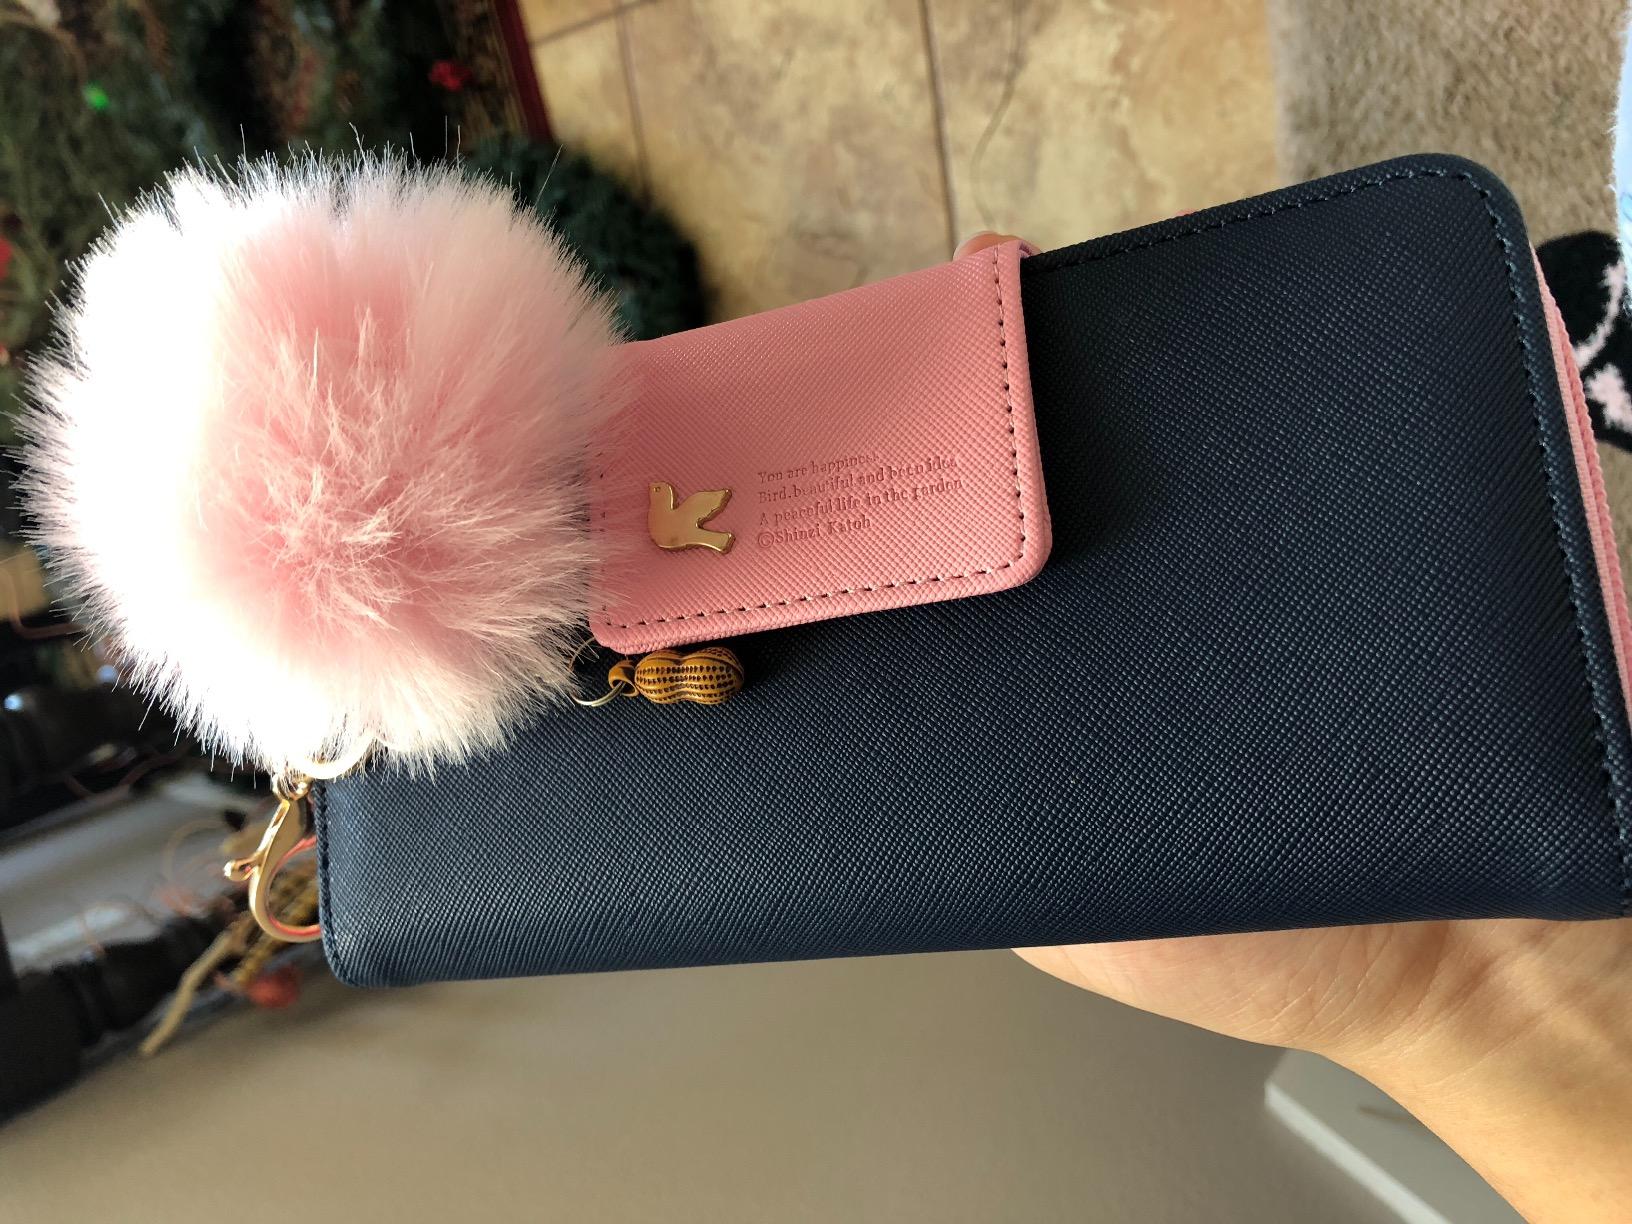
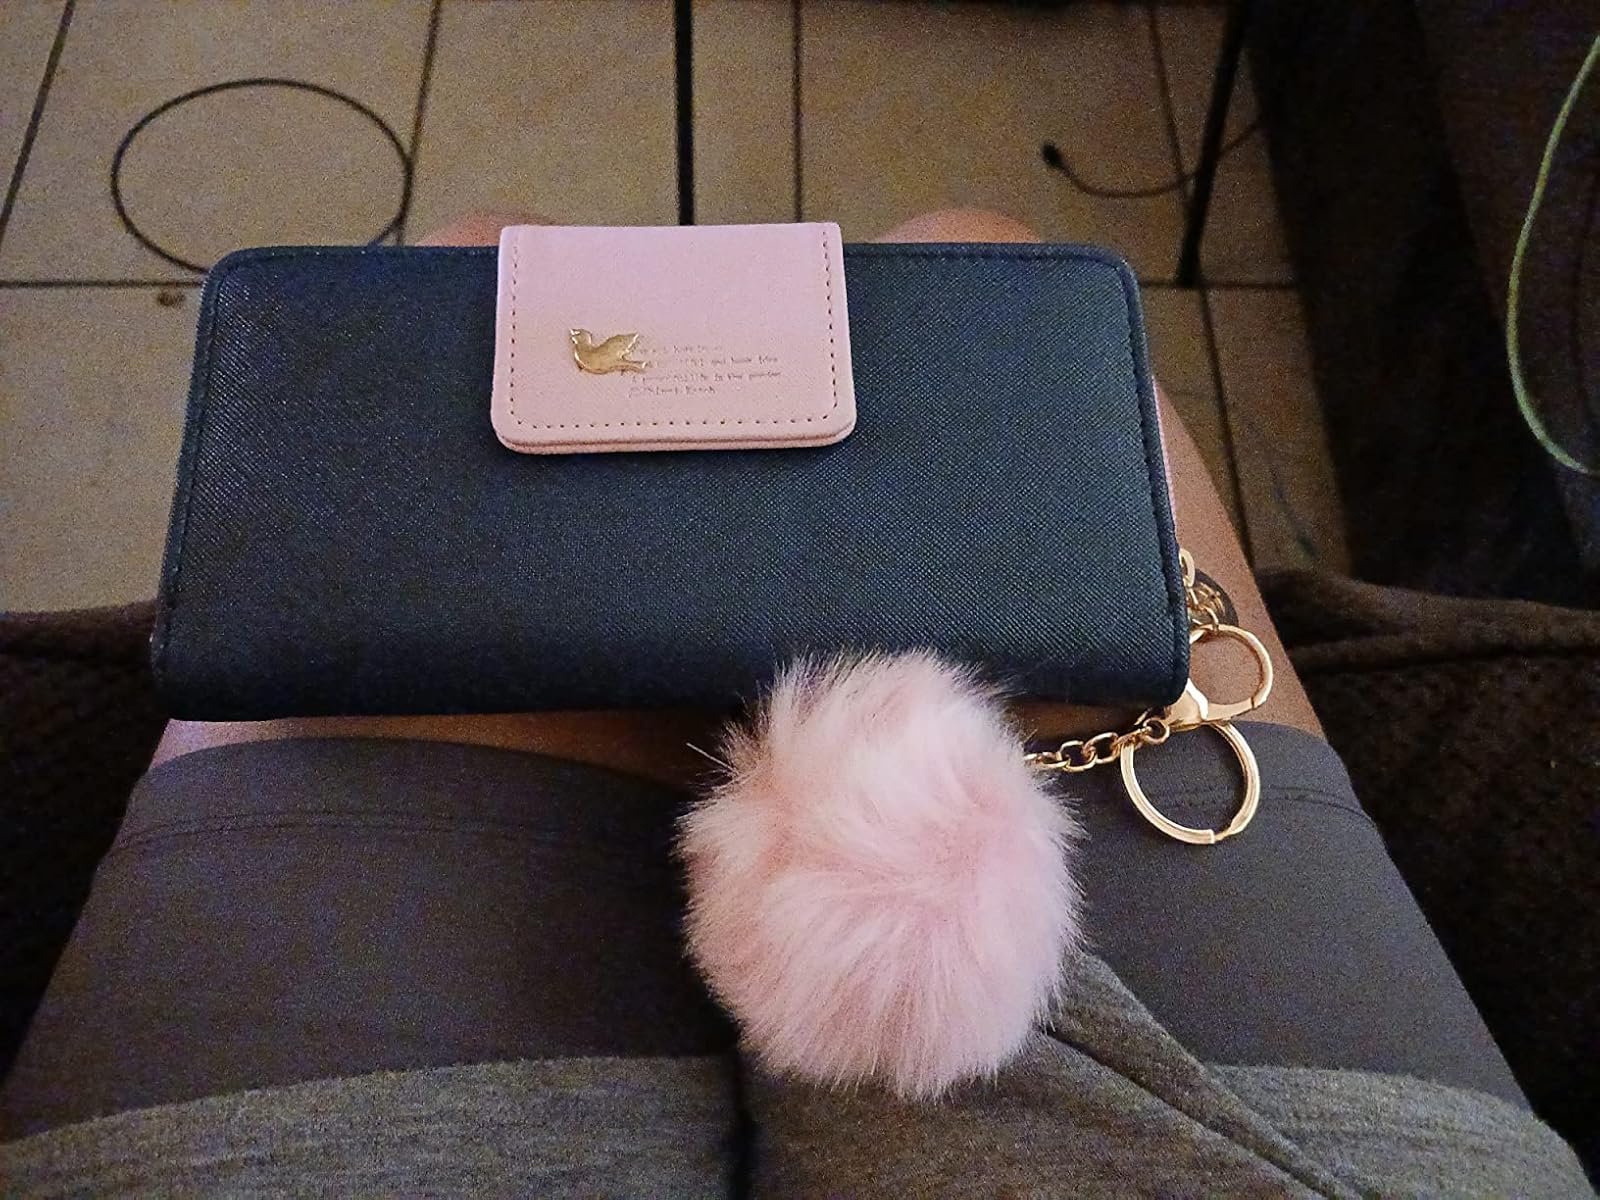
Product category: accessories_handbag
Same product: yes